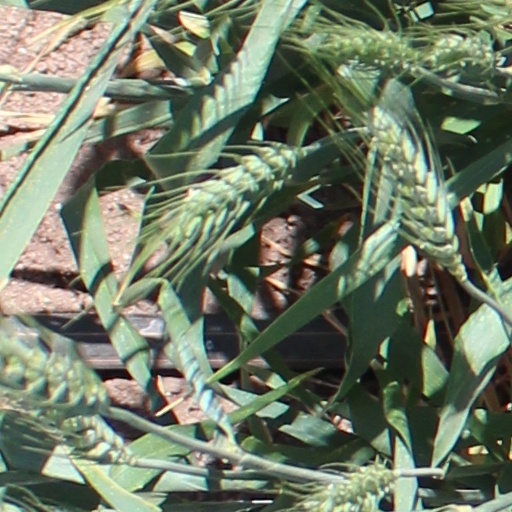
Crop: wheat